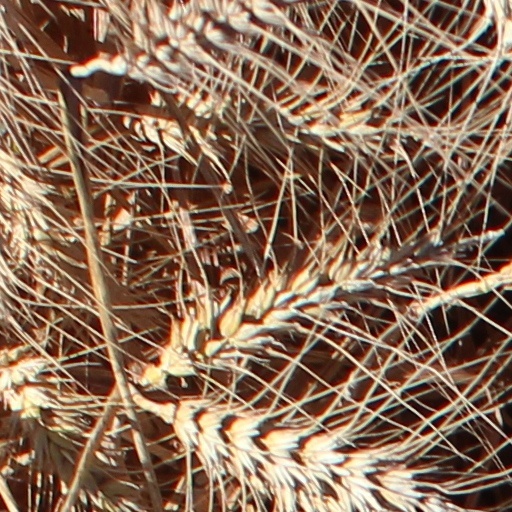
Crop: wheat